Smithfield Chambers

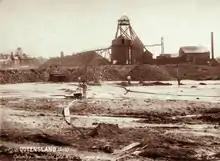
Smithfield Gold Mine, circa 1897

Before construction Thomas had already decided on the name of the building - "Smithfield Chambers", in honour of one of Gympie's most successful early mines, the Smithfield which began operating in 1867. Corrie advertised for tenders to erect the building during February 1895. By early March, William Anthony, of Brisbane (builder of the 1888 Smellie and Co Warehouse in Brisbane) was awarded the building contract for £2,500, exclusive of the strong room and doors, with a requirement to have the work completed by July.